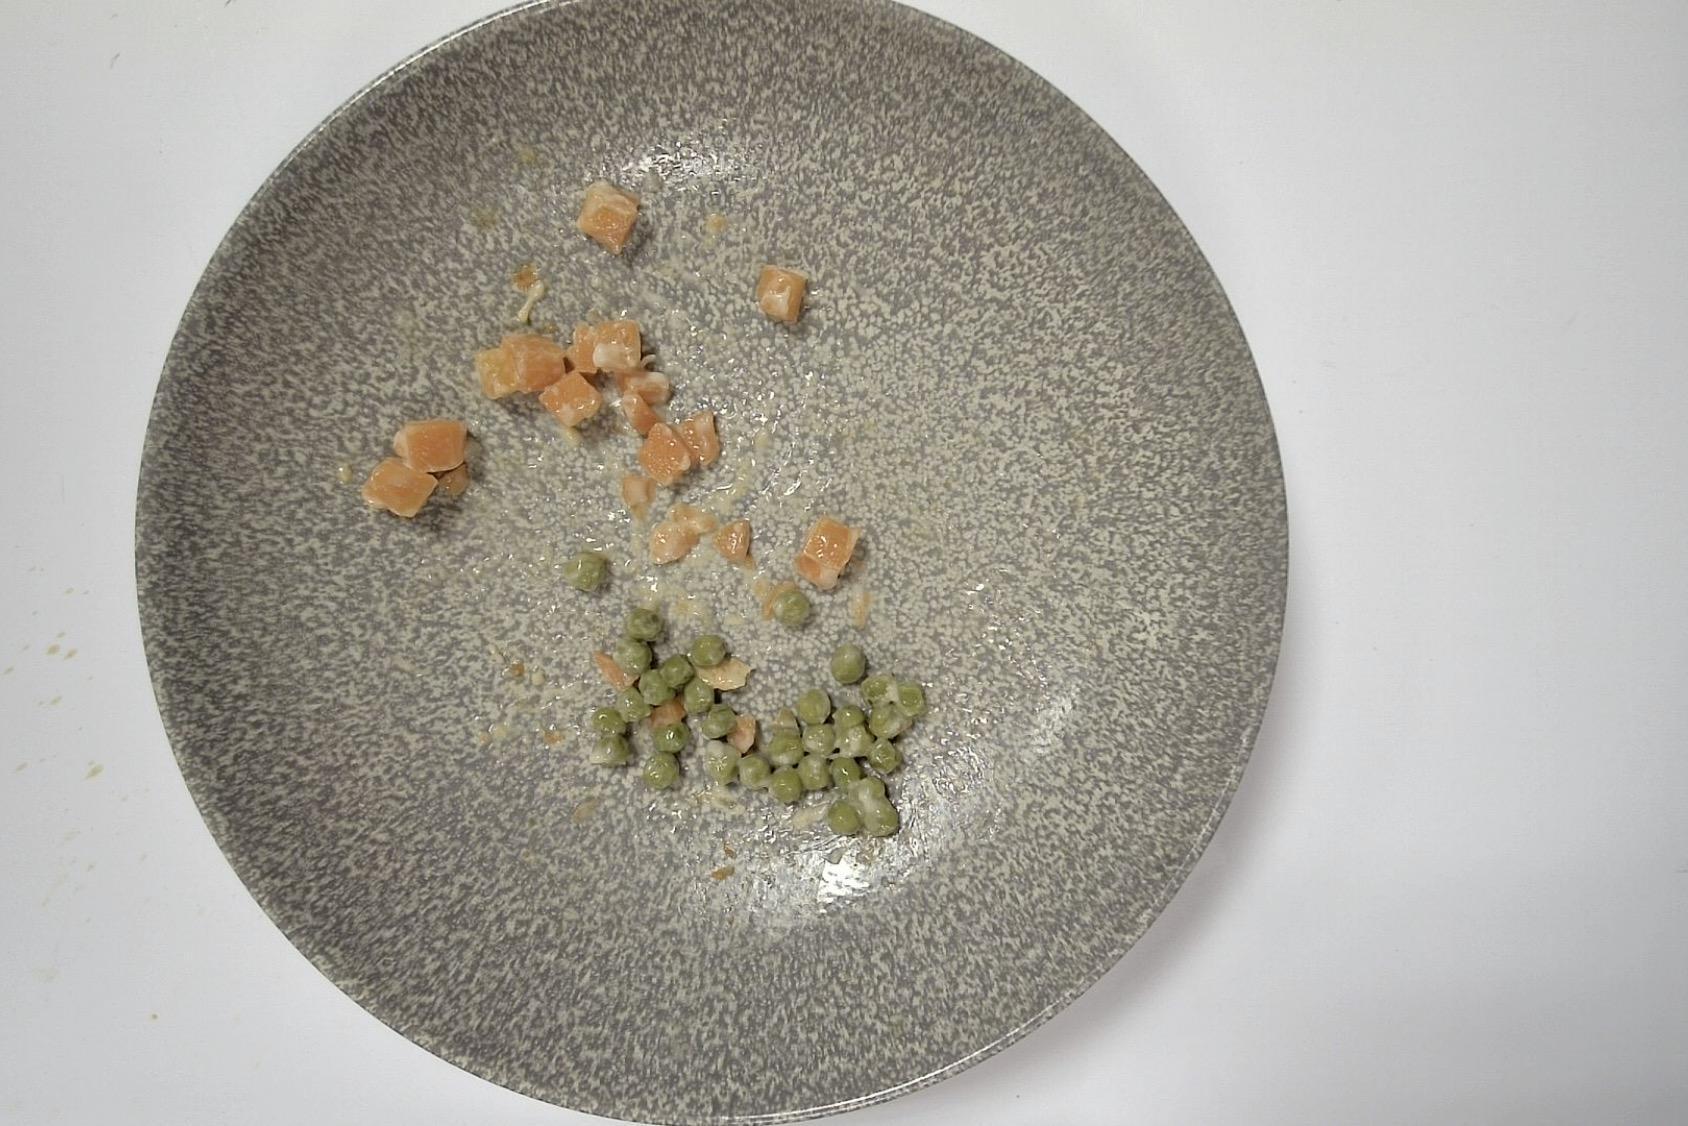
Dish: Hühnerfrikassee mit Erbsen, Karotten und Reis
Portion size: Normale Portion
Ingredients: rice, vegetable-based-cream, carrot, peas, light-sauce-or-white-sauce, chicken-strips
Weight as served: 358 g
Energy as served: 394,19 kcal (1.647,67 kJ)
Fat: 18,81 g (saturated: 4,265 g)
Carbohydrates: 29,29 g (sugar: 7,985 g)
Protein: 24,43 g
Salt: 2,03 g
Weight after return: 334 g
Energy after return: 367,764 kcal